Huevos rotos

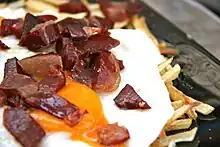
Close-up of "huevos rotos" with ham

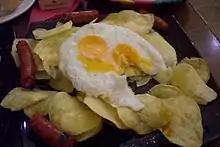
"Huevos estrellados" with chips and pieces of chistorra

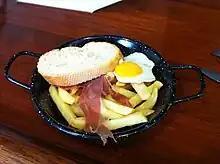
"Huevos rotos"

Huevos rotos or huevos estrellados is any of a number of Spanish dishes involving eggs fried in a large amount of olive oil or any other oil. In Madrid, "huevos estrellados" is a dish based on a pan-fried egg with a liquid yolk, accompanied by French fries (some modern versions of this dish use chips), some kind of meat (typically ham, bacon, or a sausage like chorizo or chistorra). The dish is served hot, immediately after plating.